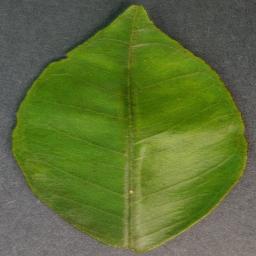
Label: Orange___Haunglongbing_(Citrus_greening)